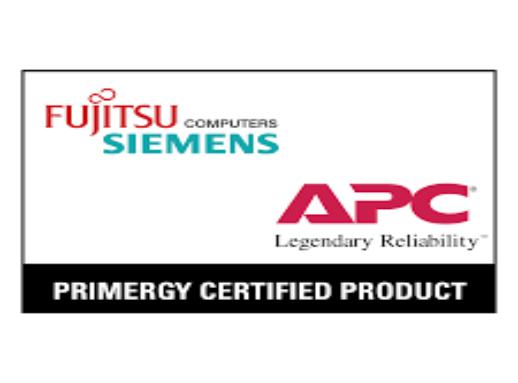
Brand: Fujitsu Siemens
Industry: Electronic